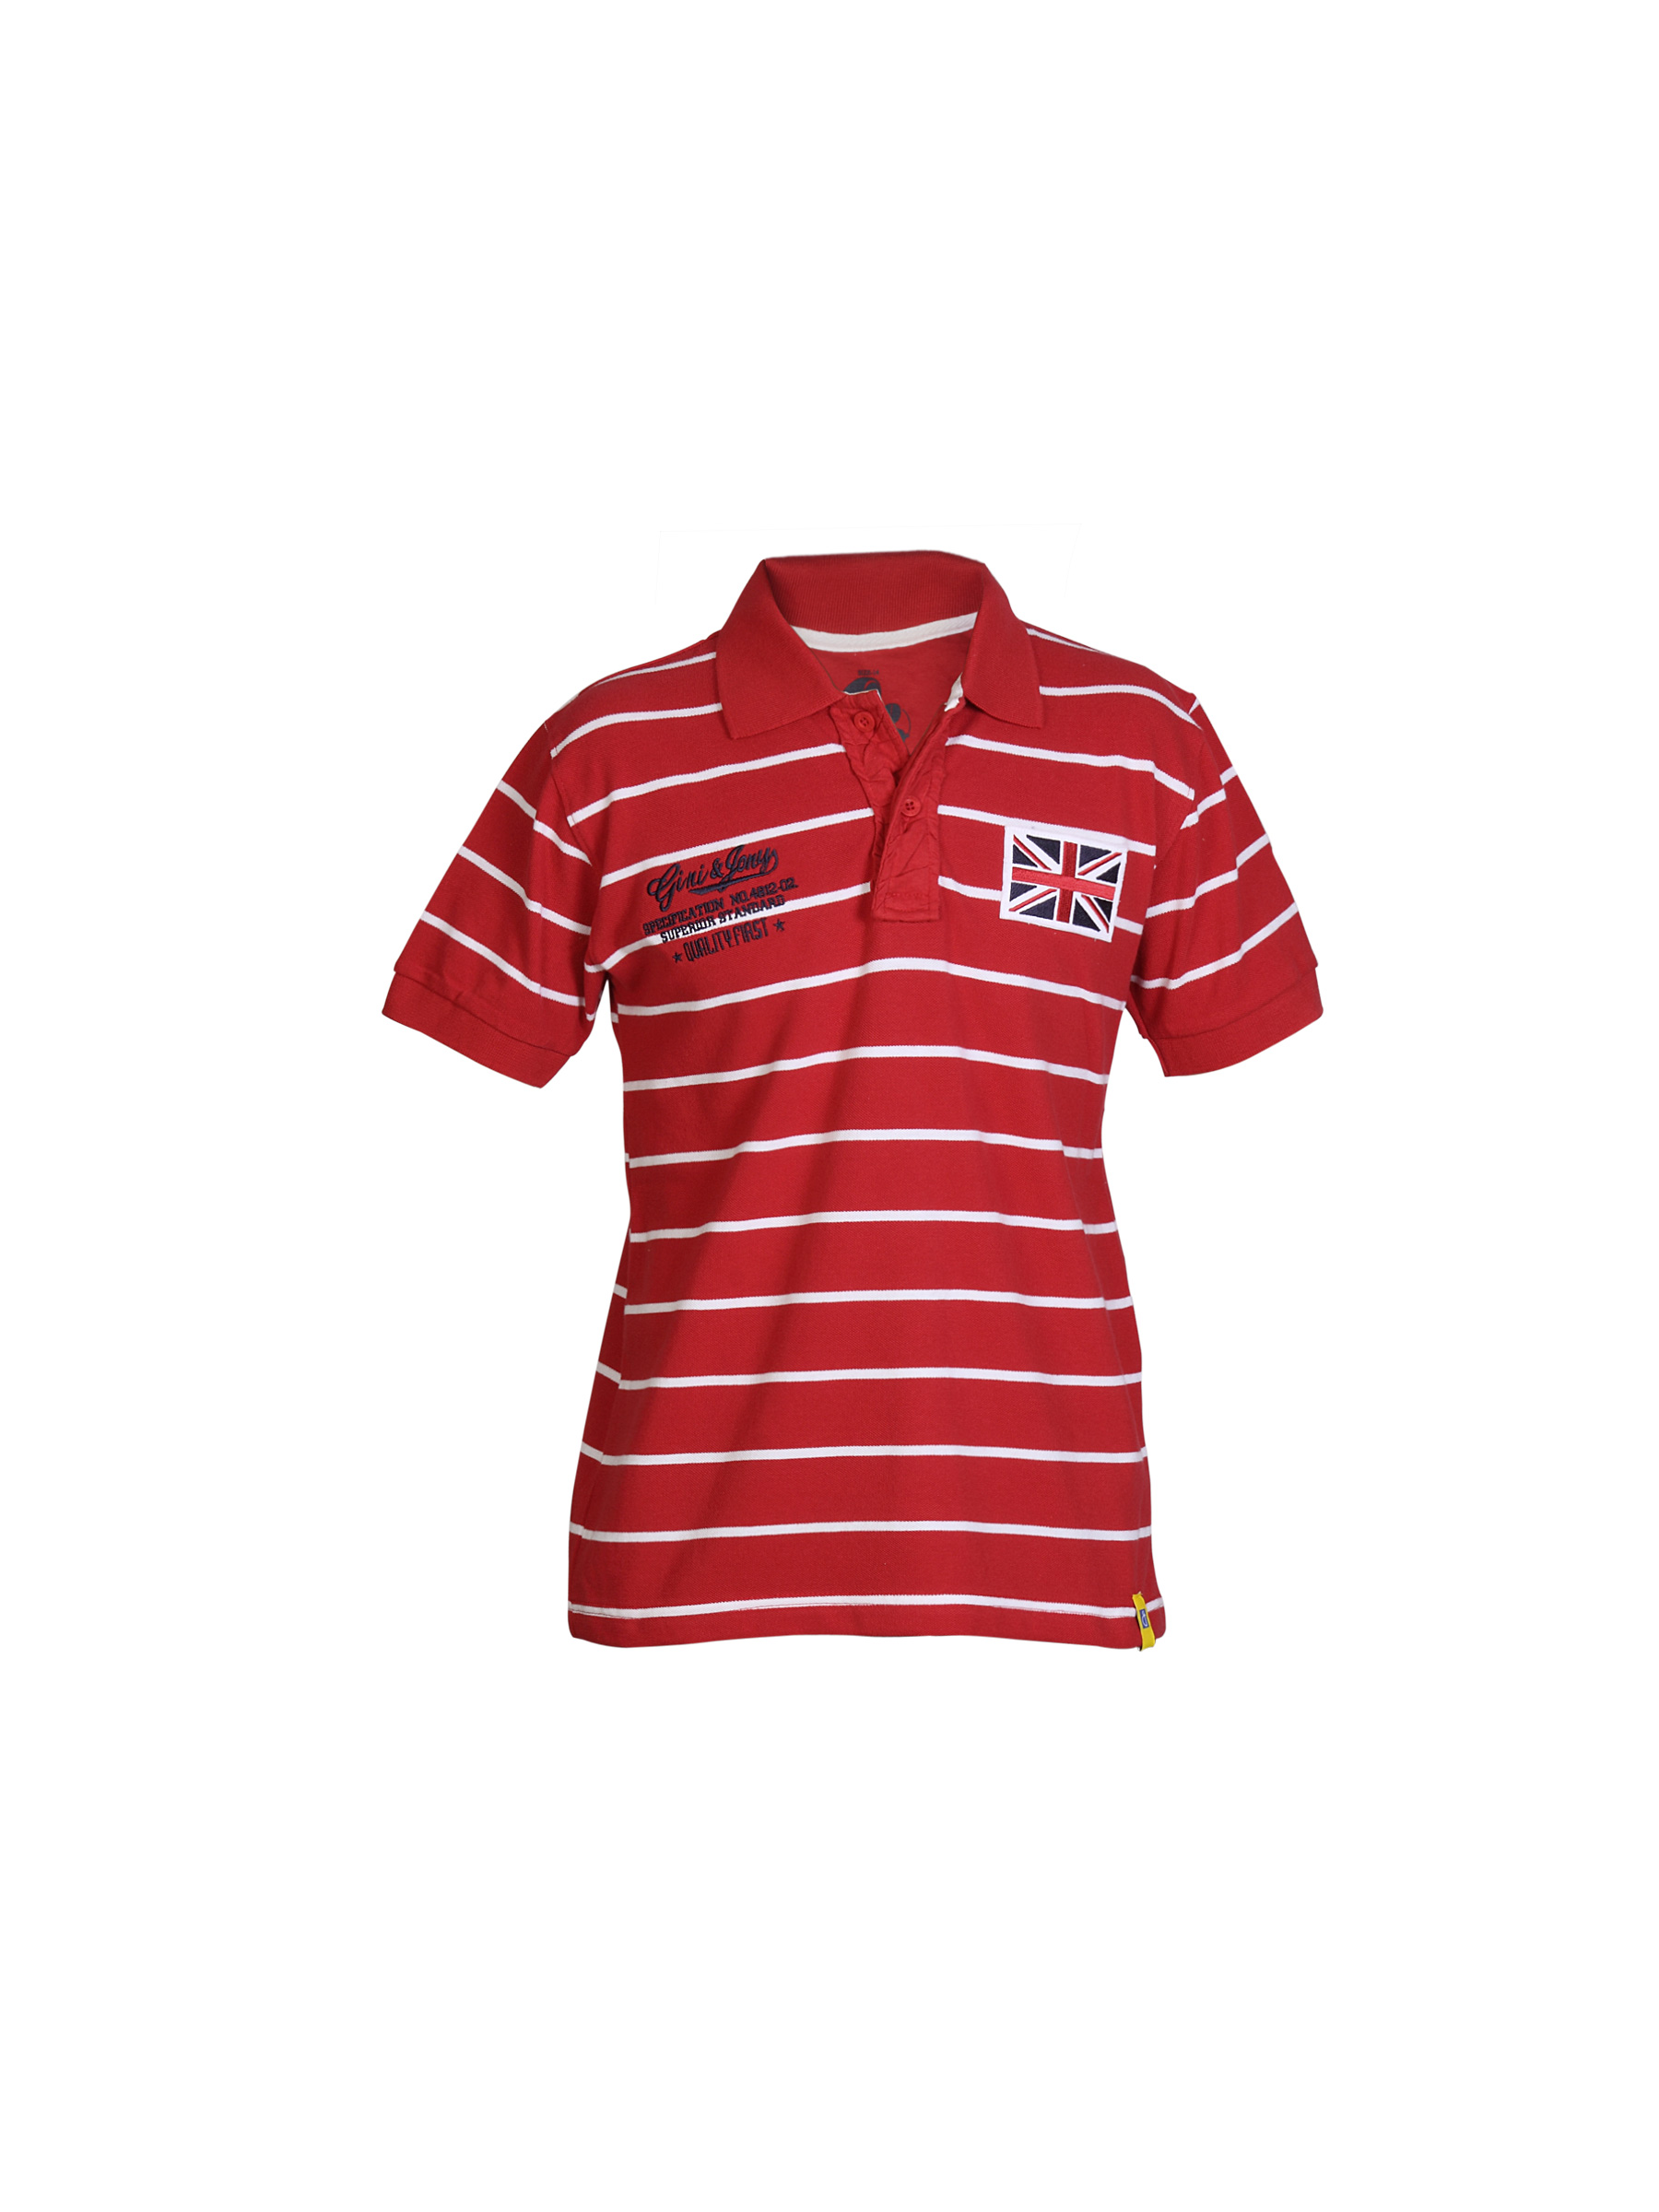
Gini and Jony Boys Core Red T-shirt
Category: Apparel / Topwear / Tshirts
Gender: Boys
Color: Red
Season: Summer 2012
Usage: Casual